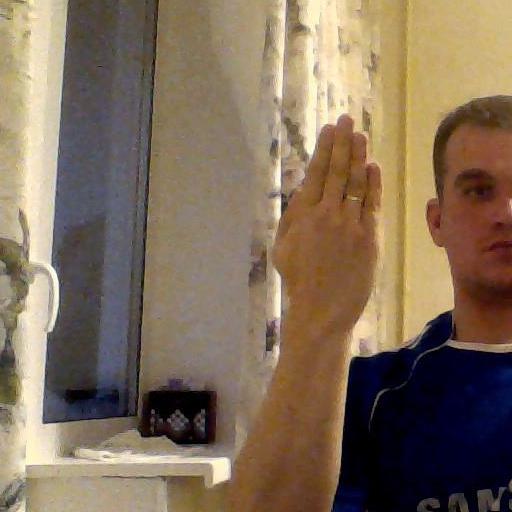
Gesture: stop_inverted